Art Themen

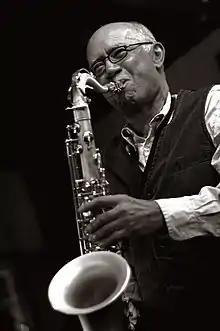
Themen performing in 2009

Arthur Edward George Themen (born 26 November 1939) is a British jazz saxophonist and formerly orthopaedic surgeon. Critic John Fordham has described him as "an appealing presence on the British jazz circuit for over 40 years... Originally a Dexter Gordon and Sonny Rollins disciple ... Themen has proved himself remarkably attentive to the saxophone styles of subsequent generations."